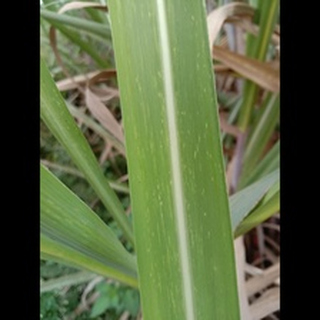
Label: sugarcane_mosaic